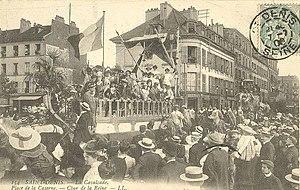
Saint-Denis, Foire du Lendit, Place de la Caserne, 1906, Lucien Levy et Fils
La place du 8-Mai-1945 est un important carrefour de Saint-Denis.